Donna Fox

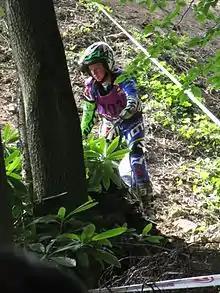
Fox riding at the British World round - July 2016.

Donna Fox (born 22 October 1984) is a British Women's International motorcycle trials rider. Fox was a member of the winning British Women's TDN team in 2006-2007 and 2015.